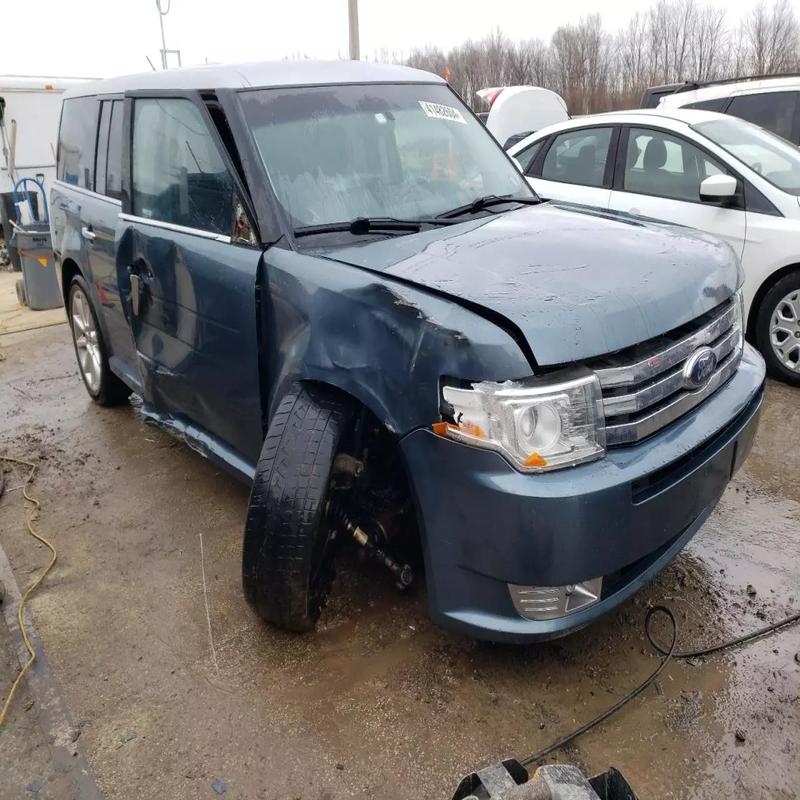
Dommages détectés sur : aile avant droite, porte avant droite, porte arrière droite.
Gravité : majeur